Interstate 81 in Pennsylvania

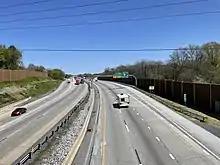
I-81 northbound in Paxtonia northeast of Harrisburg

I-81 enters Pennsylvania at the Maryland state line about south of Chambersburg; it also has its first exit at the state line, junctioning with Pennsylvania Route 163 (PA 163) there. In Chambersburg at exit 16, it meets U.S. Route 30 (US 30; the Chambersburg Pike to Gettysburg). About north of Carlisle at exit 52, it meets US 11, which connects to the Pennsylvania Turnpike/I-76 (halfway between Philadelphia and Pittsburgh), since I-81 has no direct interchange with I-76. The stretch of US 11 connecting I-81 to I-76 is known locally as the "Miracle Mile" since it contains plenty of traveler services including restaurants, gas stations, lodging, truck stops, and shops. From here, I-81 travels in an almost precisely east–west direction for the next (until exit 89). At exit 59, it has an interchange with the western terminus of PA 581. I-81 becomes the Capital Beltway from exit 59 to exit 70. At exit 67, the road comes to a stack interchange with US 22 and US 322; US 322 merges with I-81. Exit 70 is the eastern terminus of the US 322 concurrency and the northern terminus of I-83 and is located in Colonial Park. For the entire segment between the Mason–Dixon line and I-78, I-81 runs through the Great Valley. North of Harrisburg between I-83/US 322 and I-78, the highway passes near Hershey and Fort Indiantown Gap.